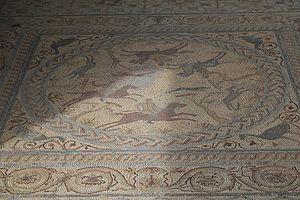
Conimbriga est une des cités antiques d'époque romaine les plus importantes du Portugal. Classée monument national, elle se situe à 16 km de Coïmbra et 2 km de Condeixa-a-Nova. Le site possède un musée qui présente les objets trouvés par les archéologues pendant leurs fouilles notamment des pièces et des objets chirurgicaux. Le nom de Conimbriga, également connu sous la forme Coniumbriga sur l'itinéraire d'Antonin, viendrait du nom du peuple celte, les Cunètes.